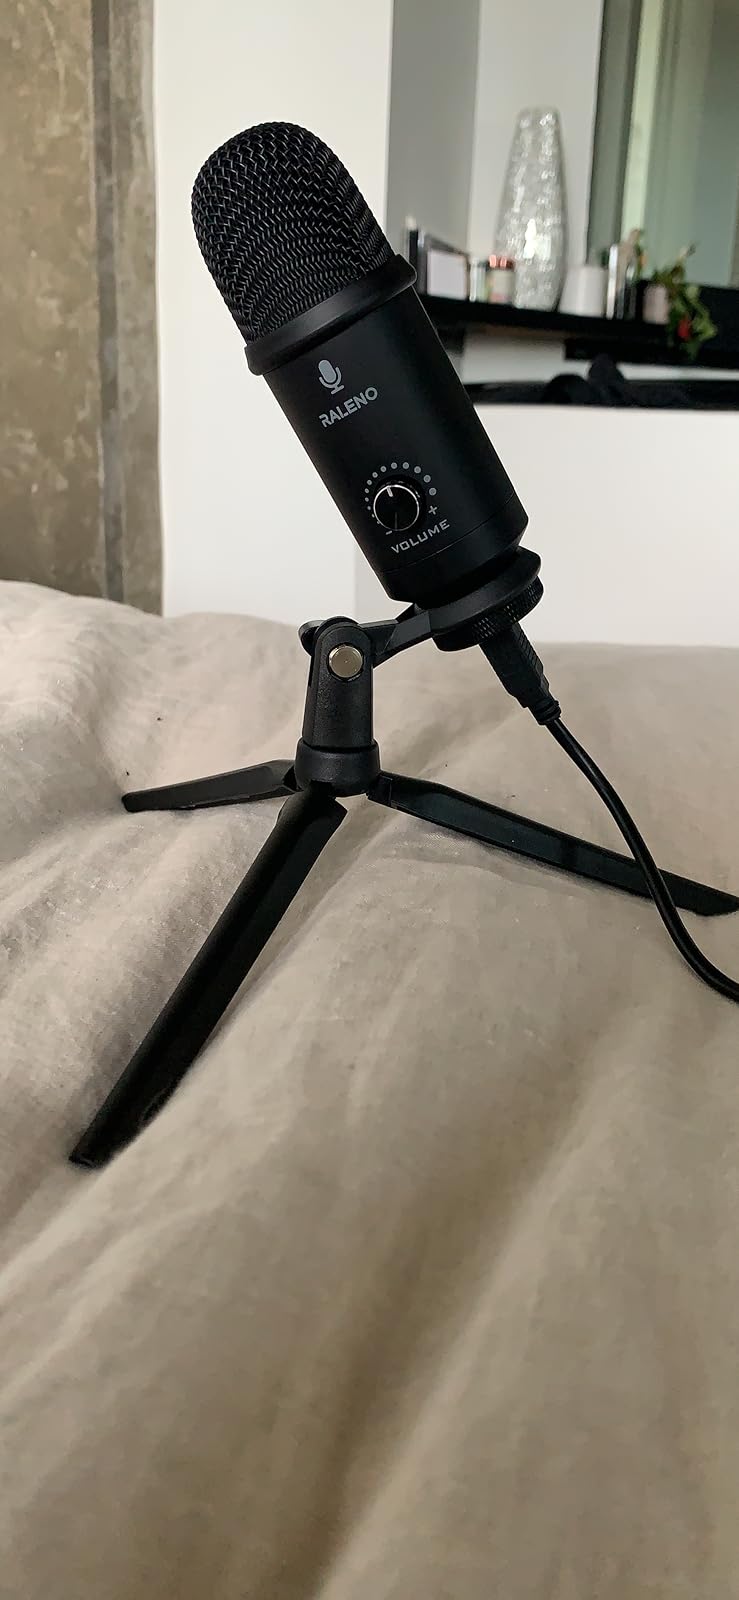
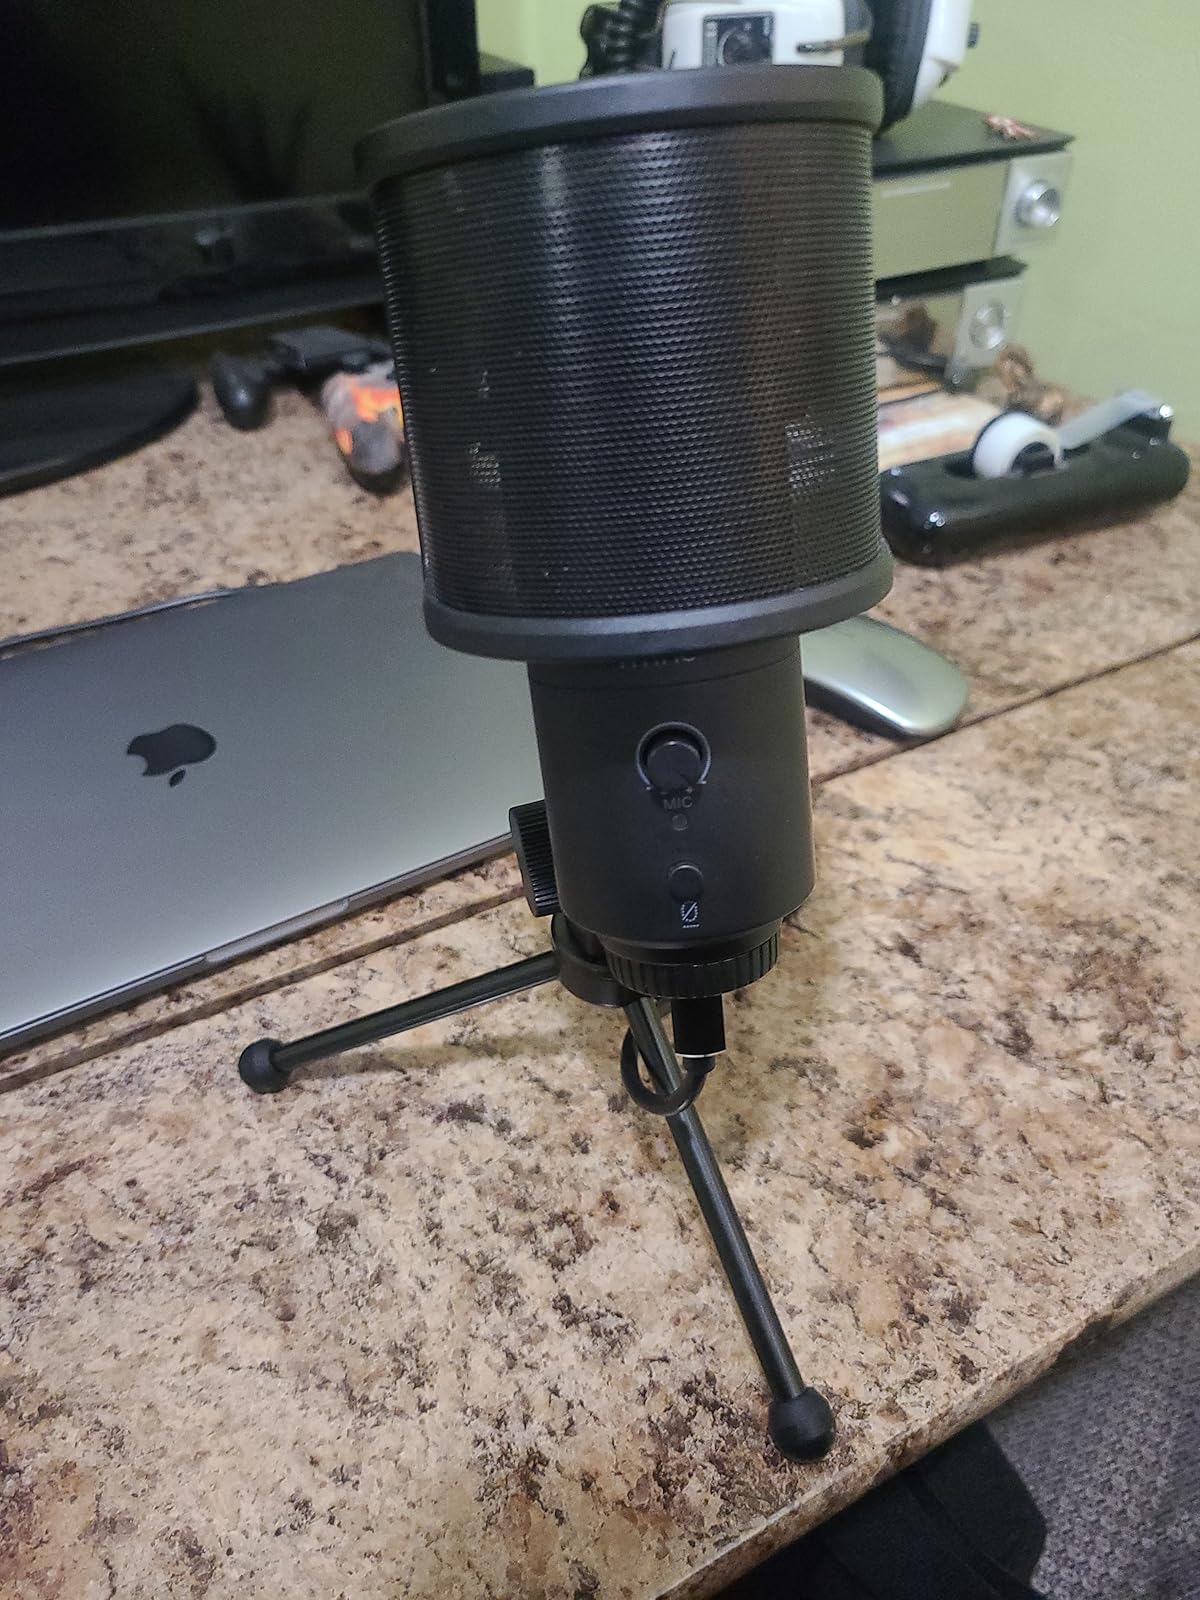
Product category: microphone
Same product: no